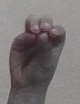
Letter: ha